Facundo Melgares

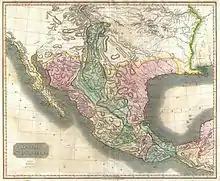
Thomson map of Mexico and Texas, 1814

Melgares was an equitable civil administrator in his dealings with the Navajo and the Puebloans. He delivered the 1812 Constitution in New Mexico with support for inclusion of the indigenous people in its governance, for example, the right to vote and hold public office. By the end of 1820, municipal governments representing most pueblo people had been formed.